John Sanderson House

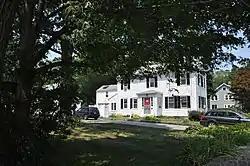

The John Sanderson House is a historic house at 564 Lexington Street in Waltham, Massachusetts. Built in 1826, this -story wood-frame house is one a few Federal style houses in the city, and the only one with a brick end wall. It has well-preserved period features, including rear-wall chimneys, simple moulded window surrounds, and a centered entry with half-length sidelight windows. It is one of a cluster of houses in the immediate area with connection to the Sanderson family, who were early settlers of the area.